N-455 National Highway

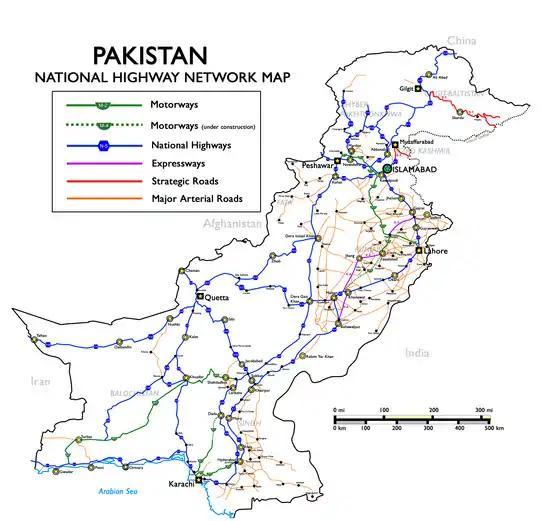
Map of National Highways of Pakistan

The N-455 or National Highway 455 (Urdu: ) is a national highway in Pakistan which extends from Larkana to Shahdadkot in Sindh province. Its total length is 50 km and is maintained by the National Highway Authority.